Great North of Scotland Railway

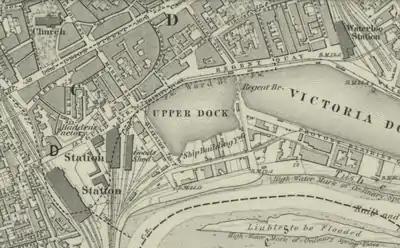
The Aberdeen stations in 1869. The Great North of Scotland Railway Waterloo terminus is top right, and the Aberdeen Railway Guild Street terminus bottom left, beside the new through Aberdeen joint railway station.

Initially the Morayshire ran trains over the IAJR, but its lightweight locomotives struggled with the gradients and proved unreliable, and after six weeks carriages were attached and detached from IAJR trains at Elgin and Orton. Conflict arose over through ticketing, and the directors of the Morayshire responded with plans to build its own line between the two stations. The Great North sponsored the new line and offered to provide services after the lines had been physically connected. Permission was granted on 3 July 1860, goods were carried from 30 December 1861 and passengers from 1 January 1862, reducing the travel time from 55 to 45 minutes. The Morayshire station at Elgin was enlarged in anticipation of Great North services, albeit in wood.